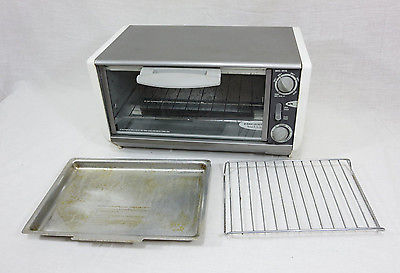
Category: toaster